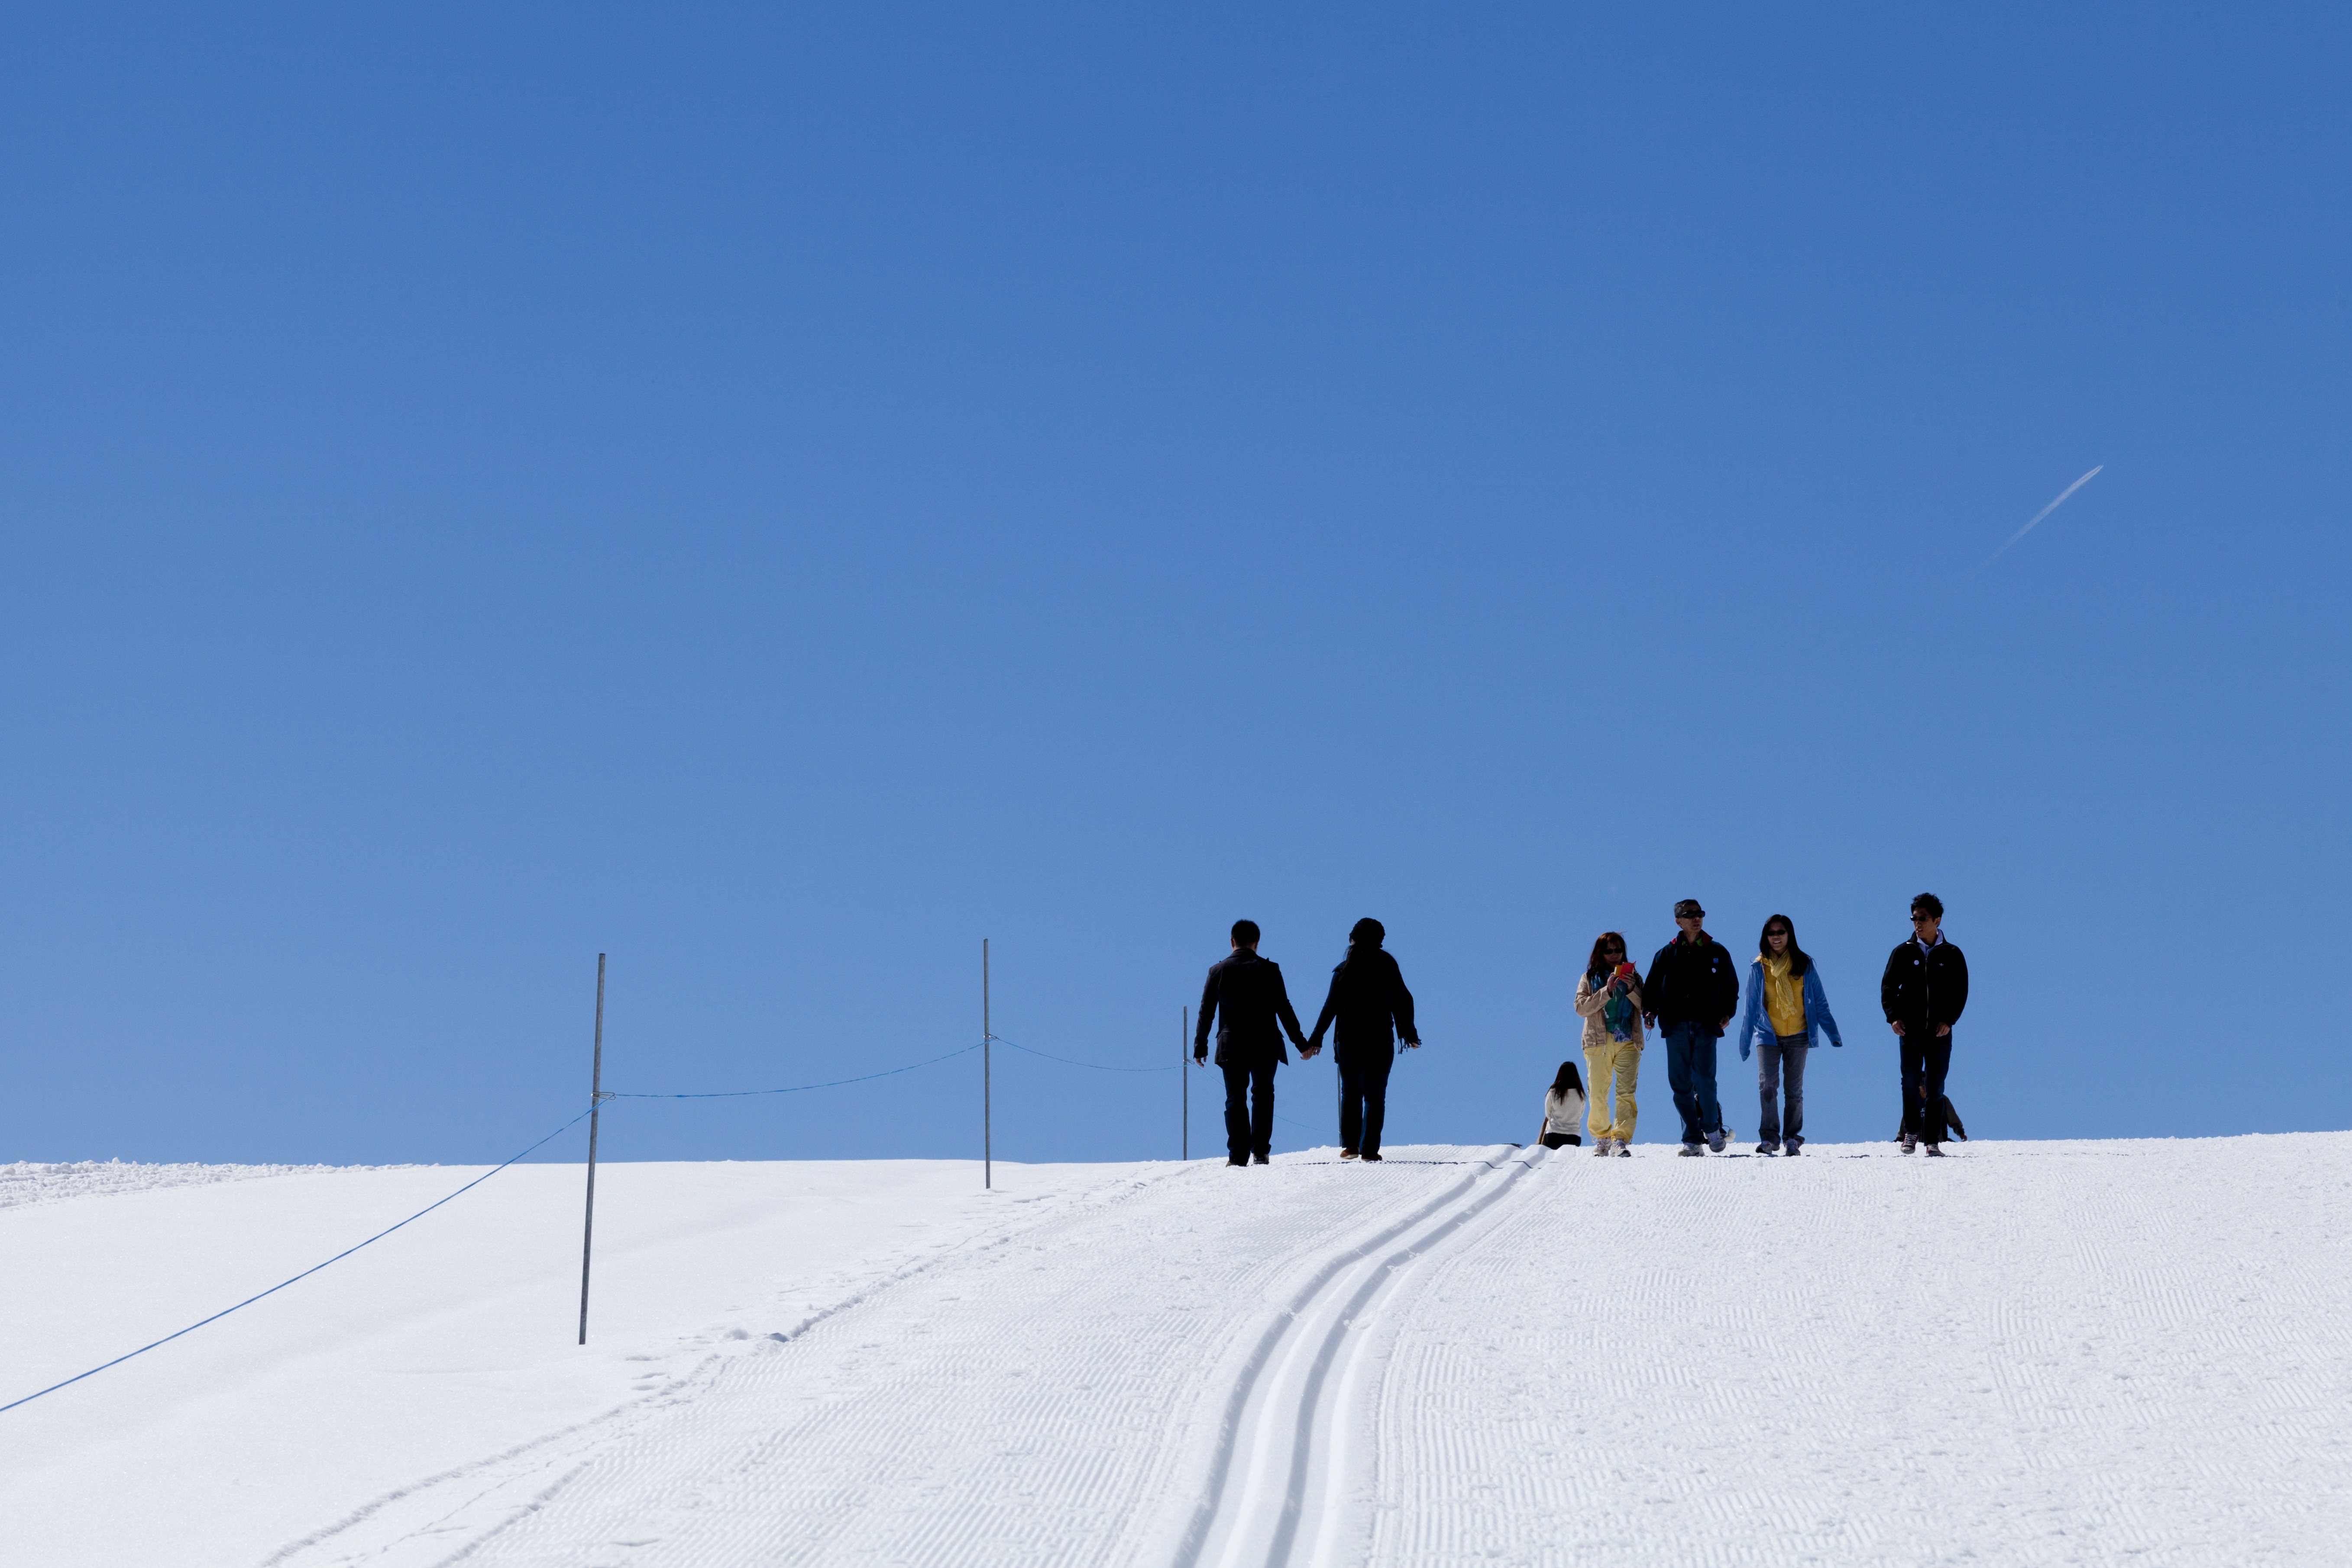
landscape, nature, snow, winter, people, sky, white, recreation, skiing, sports equipment, winter sport, sports, ski, footwear, piste, ski touring, nordic skiing, ski mountaineering, ski equipment, outdoor recreation